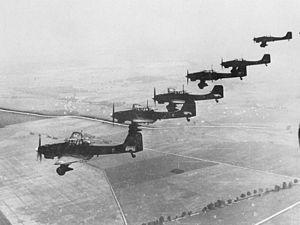
Une formation de bombardiers en piqué Ju 87 Stuka survole la Pologne. Čeština: Formace letounů Junkers Ju 87 nad Polskem.
Le Junkers Ju 87 est le plus connu des bombardier en piqué de la Luftwaffe employé durant la Seconde Guerre mondiale. En allemand, « bombardier en piqué » se traduit par Sturzkampfflugzeug, composé de trois mots : « Sturz », « Kampf » et « Flugzeug » — soit littéralement « avion de combat en piqué ». En abrégé, le mot donne « Stuka », terme qui fut depuis presque invariablement associé au Ju 87, bien que les Stukas soient une catégorie d'avions, et non un terme désignant un unique modèle.
La bataille de Gembloux est livrée entre l'Armée française et les Allemands du 14 au 15 mai 1940 lors de la campagne de France pendant la Seconde Guerre mondiale.